Swedish Armoured Troops

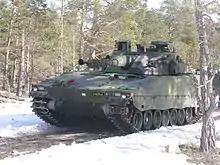
A Combat Vehicle 9040 of Gotland Regiment (P 18) in 2005.

In 1994, the organization changed by introducing the concept of mechanized brigade. At that time, the army's field units consisted of two armoured brigades, four mechanized brigades (fewer tanks than the armored brigades), seven infantry brigades and four Norrland brigades. The mechanization process of these two later brigade types continued during the 1990s with the goal of forming fully mechanized brigades in 2000 (IB 2000/NB 2000). However, all brigades were disbanded in the war organization according to the Defence Act of 2000.